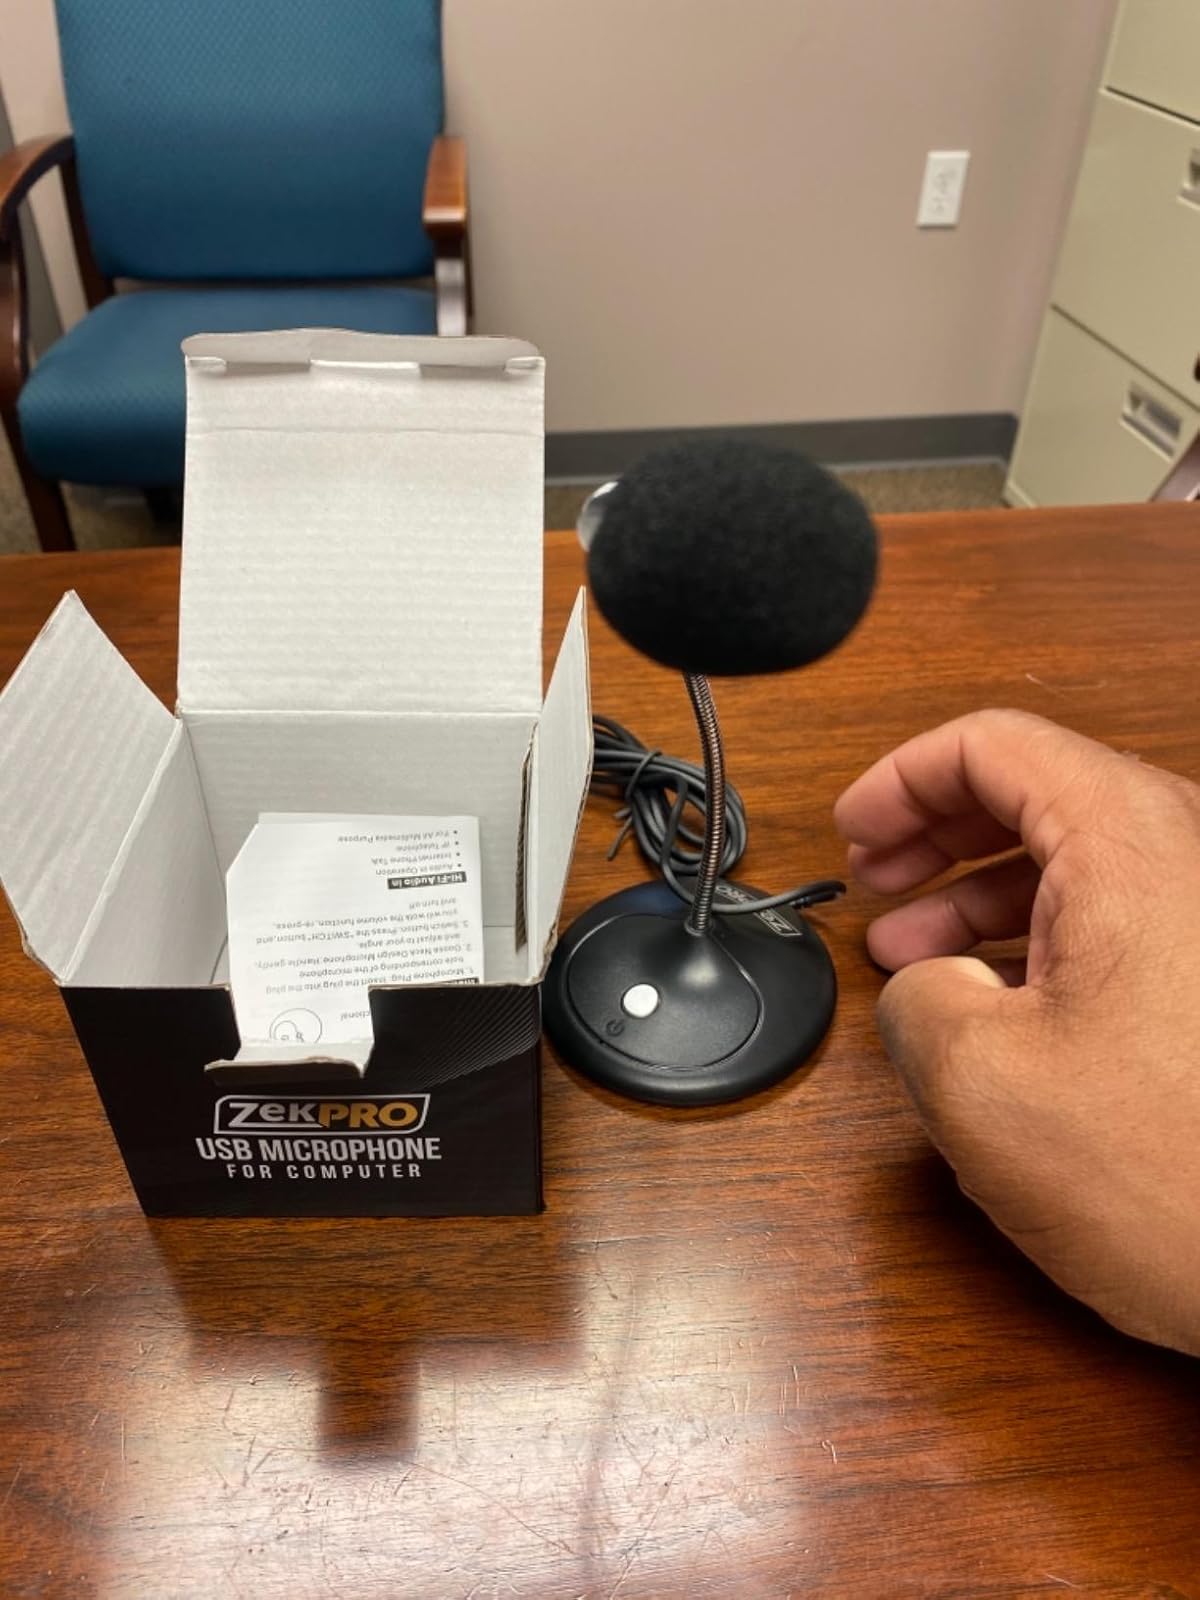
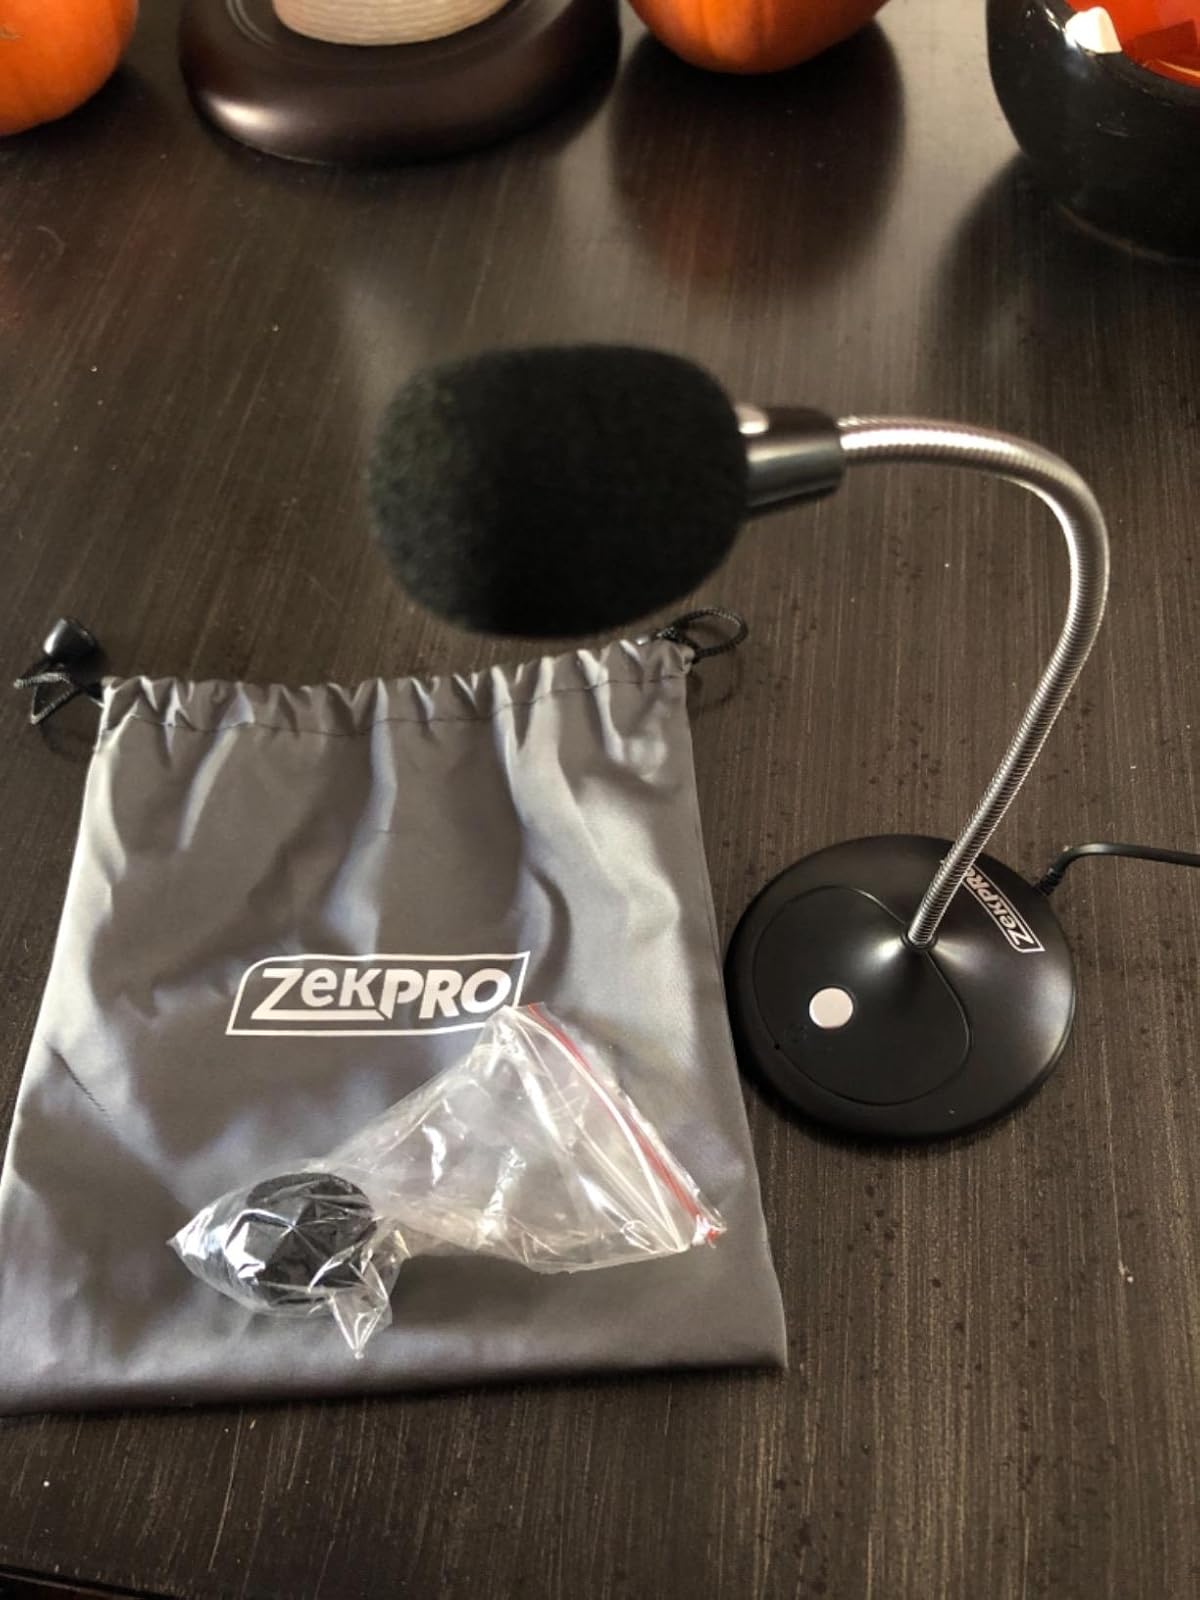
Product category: microphone
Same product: yes